Al Aziziah (Riyadh)

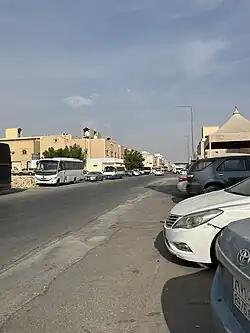
Al Aziziyah, 2023

Al-Aziziah is a residential neighborhood in southern Riyadh, Saudi Arabia and the seat of the eponymous sub-municipality, al-Aziziya. Covering an area of 500 acres, it was established in the 1960s by Saudi businessman Saleh bin Abdul Wahab al-Sanea, who later named the neighborhood after King Abdulaziz ibn Saud. The neighbor